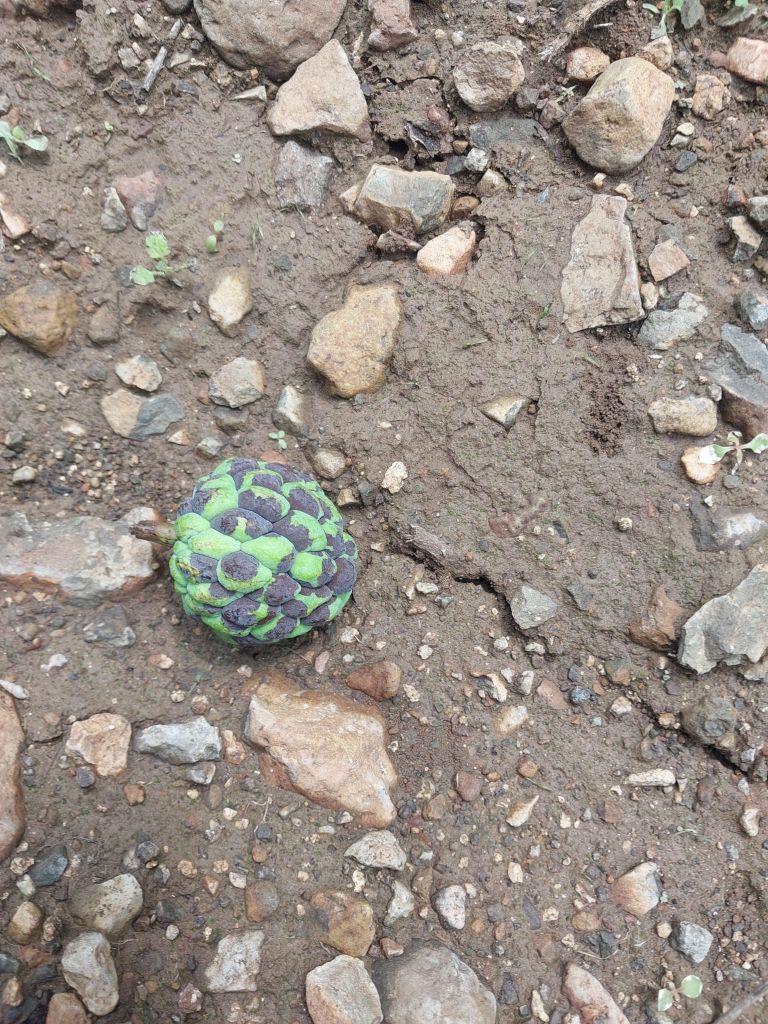
Disease label: Diplodia Rot